Derrendi, Narrandera

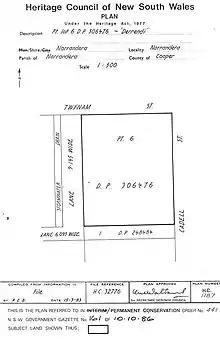
Heritage boundaries

Derrendi was listed on the New South Wales State Heritage Register on 2 April 1999. It is also recognised on the Australian Institute of Architects' register of significant architecture in New South Wales.